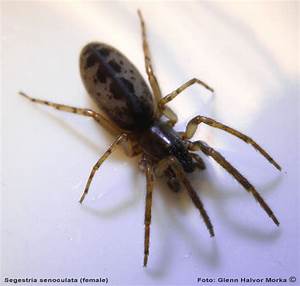
Label: ragno